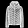
Label: Coat